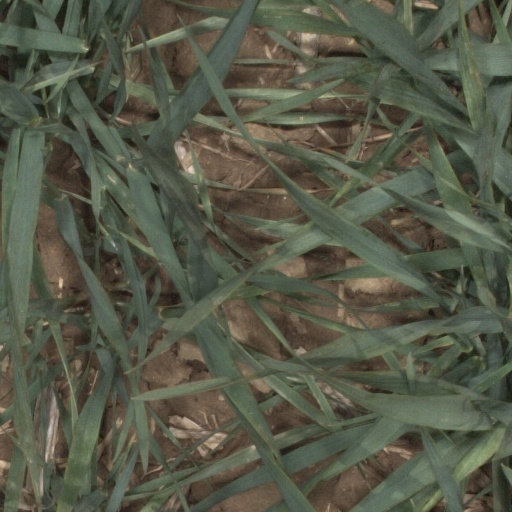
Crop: wheat